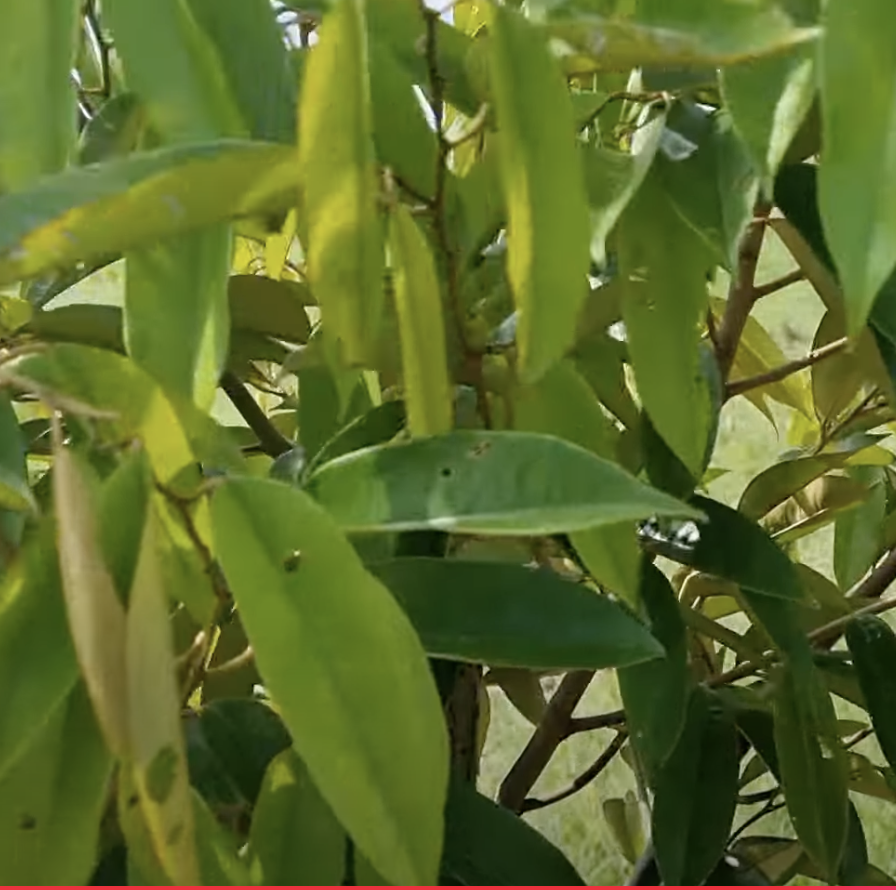
Label: yellow_leaf